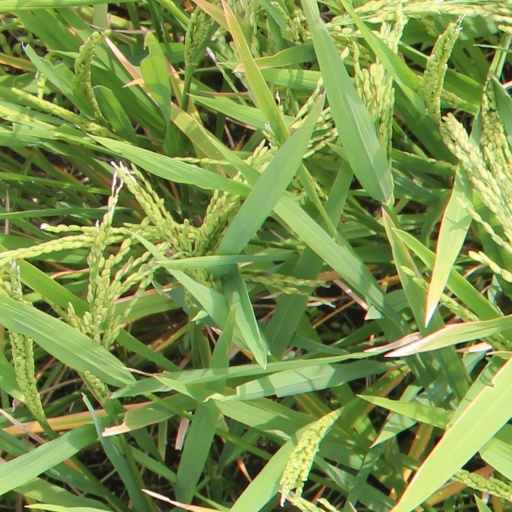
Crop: rice